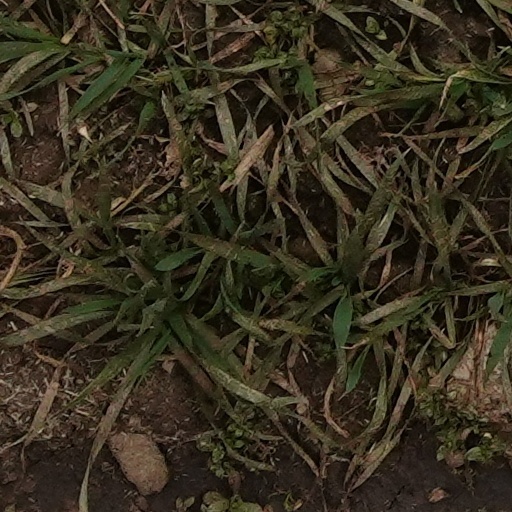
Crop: wheat